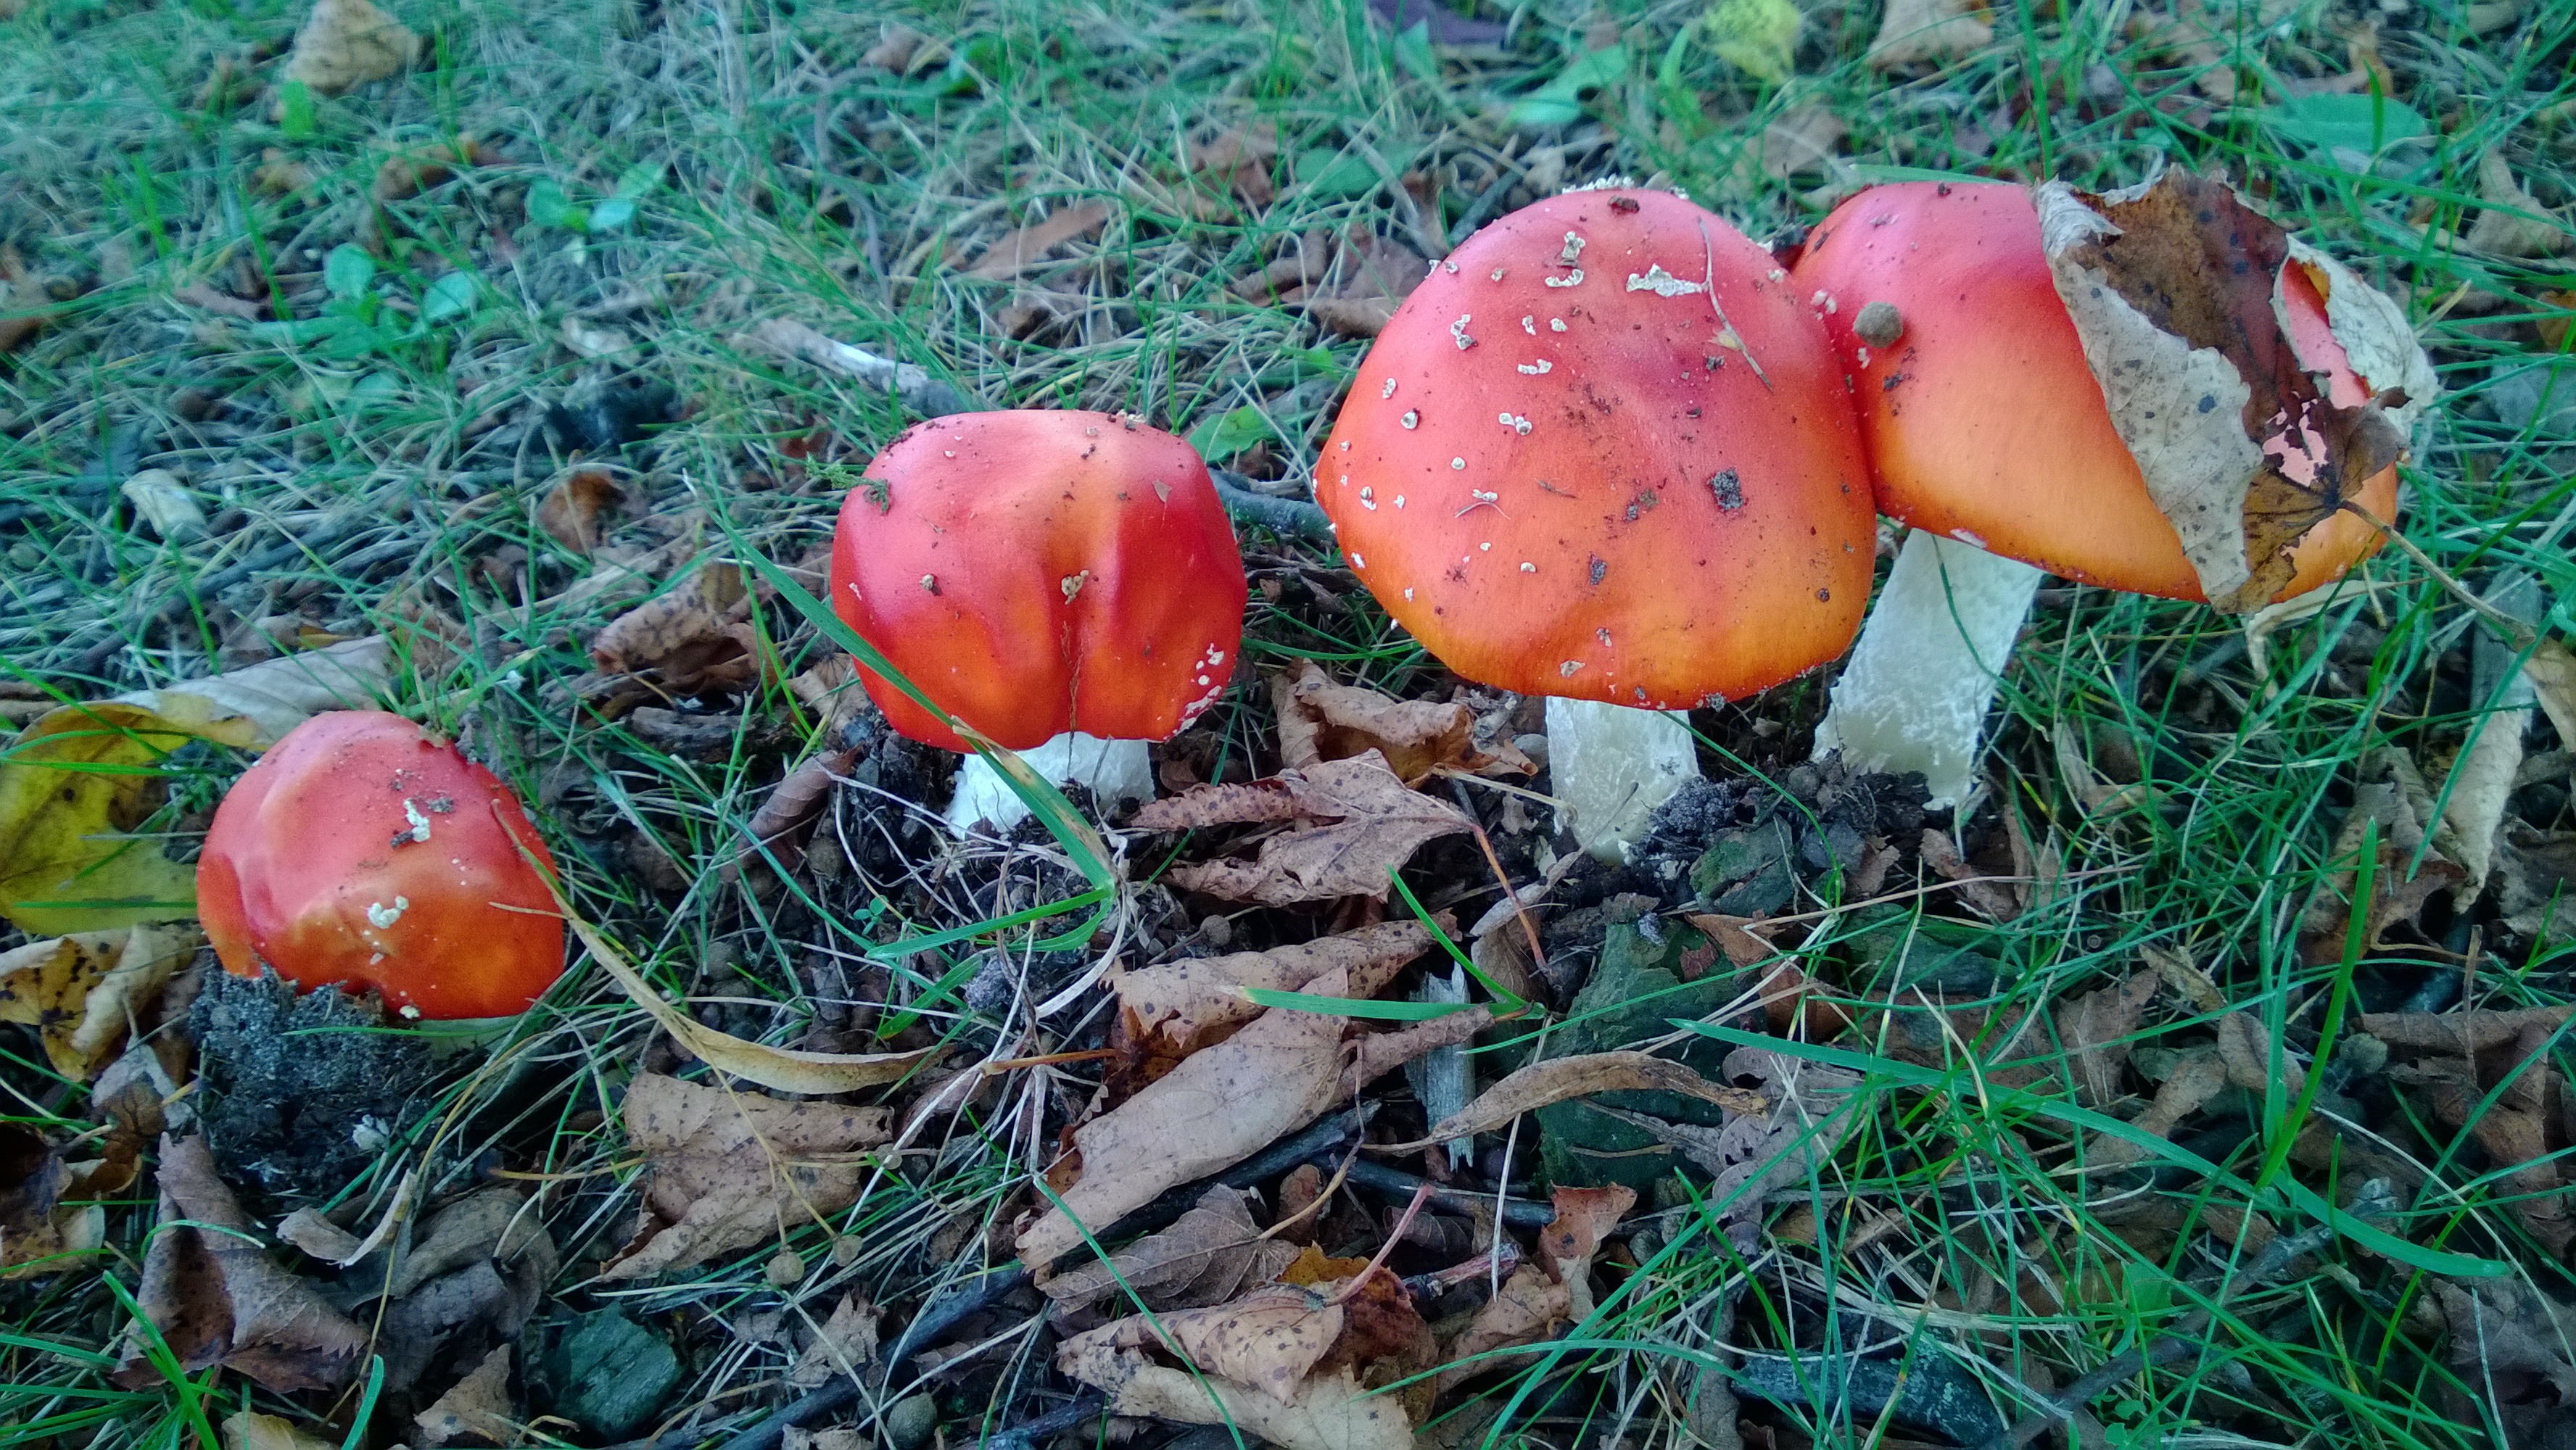
nature, forest, flower, red, produce, autumn, botany, mushroom, flora, season, fungus, spotted, toxic, woodland, agaric, bolete, autumn forest, red fly agaric mushroom, matryoshka